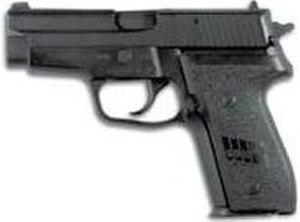
Le Sig-Sauer P228 est un pistolet semi-automatique de calibre 9 mm Parabellum destiné à armer les policiers en civil. Il est commercialisé depuis 1988 et a engendré un dérivé : le P229, variant par le calibre et la forme de la culasse. Ces modèles sont de fabrication suisse.